Saved game

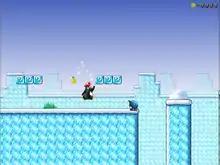
Tux passes a checkpoint (the yellow bell) in the video game "SuperTux".

"Checkpoints" are locations in a video game where a player character respawns after death. Characters generally respawn at the last checkpoint that they have reached. A respawn is most often due to the death of the in-game character, but it can also be caused by the failure to meet an objective required to advance in the game. Checkpoints might be temporary, as they stop working when the player loses their last life, completes or quits the level, especially in platform games. Most modern games, however, save the game to memory at these points, known as auto-saving.